Bernkastel-Kues

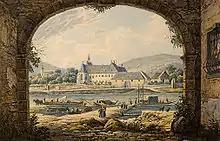
Hospital Cues ("Cusanusstift") in Bernkastel-Kues in 1831. Hand-coloured aquatint engraving by F. Hegi after Karl Bodmer.

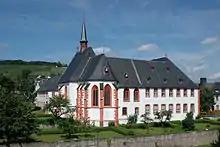
"Cusanusstift", east view from the Moselle bridge

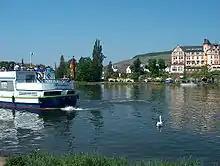
The Moselle near Bernkastel-Kues.

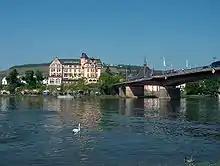
The Moselle near Bernkastel with the bridge at Kues.

Worth seeing in Bernkastel is the mediaeval marketplace with its gabled timber-frame houses from the 17th century, foremost among which is the narrow "Spitzhäuschen" (“Pointed House”) from 1416. Around the "St. Michaelsbrunnen" (“Saint Michael’s Fountain”) from 1606 gathers a row of well-preserved buildings and also the Renaissance Town Hall from 1608. The Graach Gate is an often visited tourist attraction. Above the constituent community of Bernkastel lie the Castle Landshut ruins, a former summer residence of the Archbishops of Trier that was destroyed by fire on 8 January 1692. It today serves as a popular lookout point over the Moselle valley. Also worth seeing is the only town gate that is still standing, the "Graacher Tor" (“Graach Gate”).